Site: brandenburg
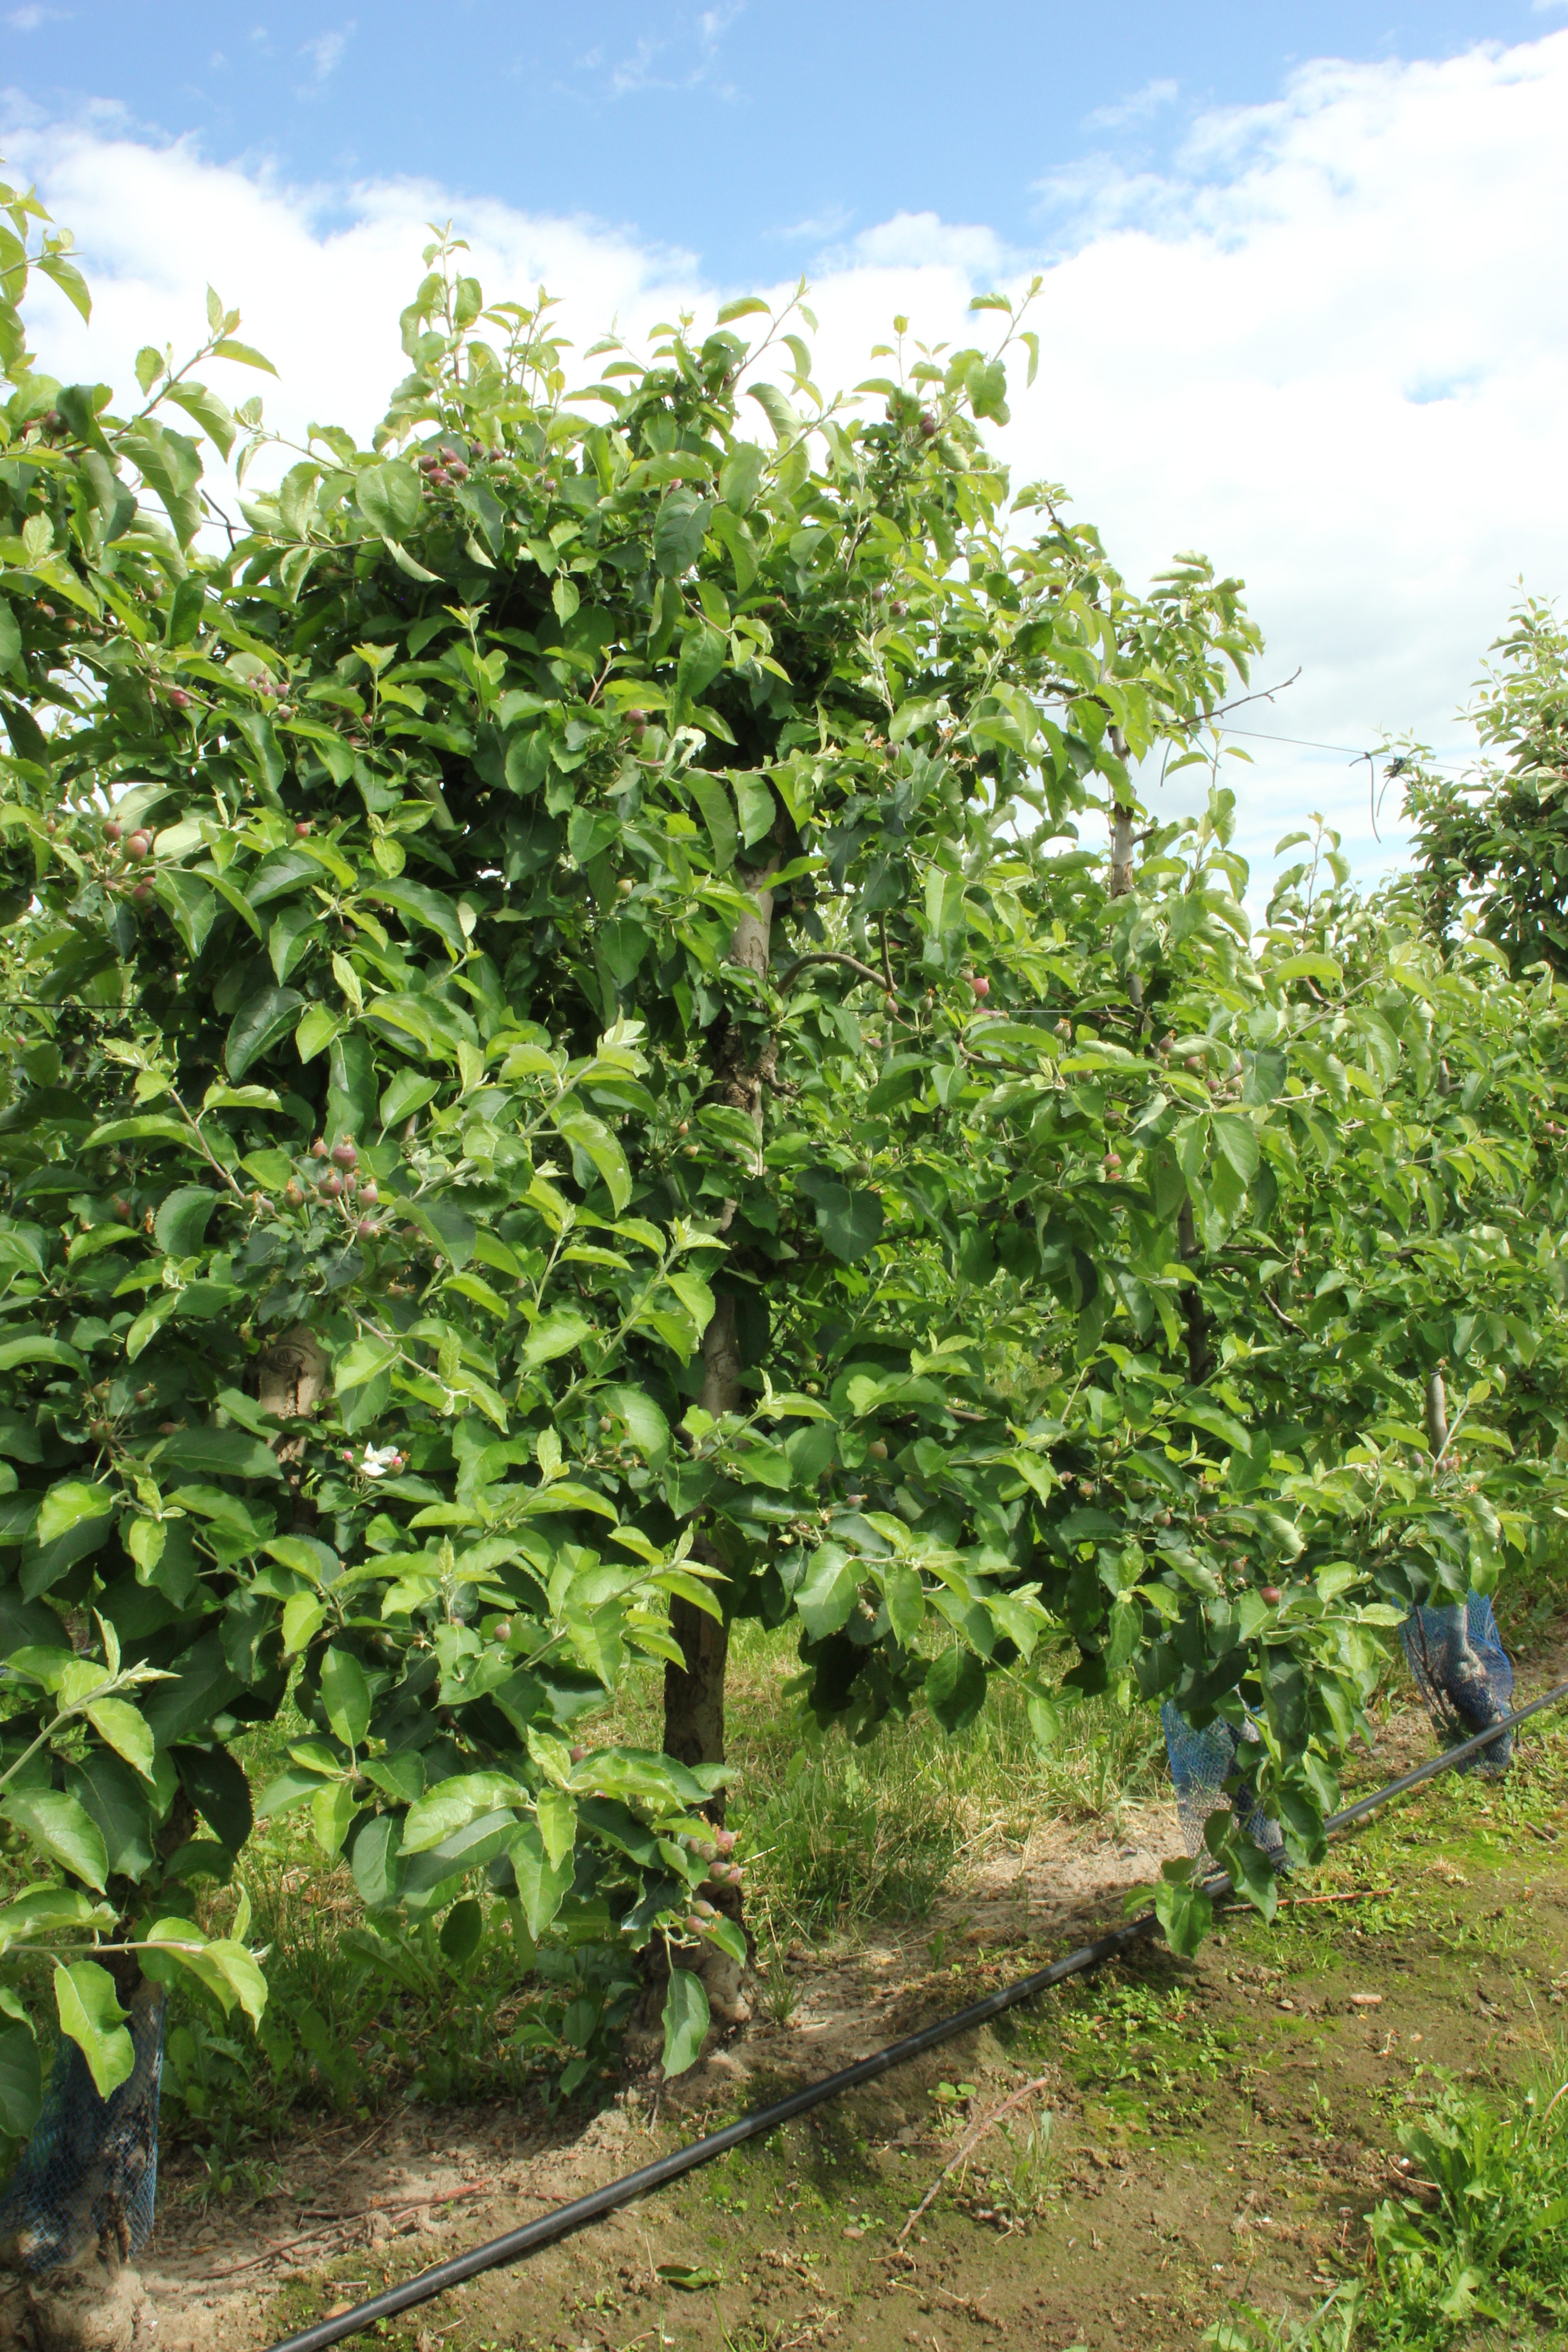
Growth stage (BBCH 72): Development of fruit